Endere

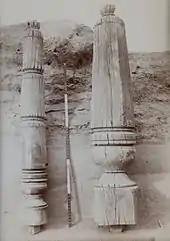
Pillars excavated in Endere

In 1901 the fort of Endere was excavated by Sir Mark Aurel Stein. Endere is believed to have been an important military post and a centre for Buddhist worship located about half-way between Charchan and Nina (or Niya). Coins discovered there indicate that the Chinese controlled the area as early as the Han dynasty but fell to the Tibetans during the Tang dynasty. However, the fort was abandoned in the ninth century when the Endere river changed its course.